Carol Jane Anger Rieke

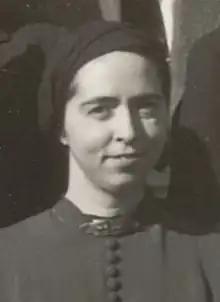
Carol Jane Anger Rieke, from a 1938 photograph

Carol Jane Anger Rieke (January 17, 1908 – December 31, 1999) was an American astronomer, computational chemist, and mathematics educator. She co-authored papers with Nobel Prize laureate Robert S. Mulliken.